Karen Wolek

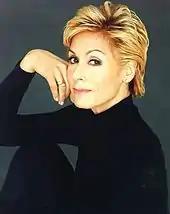
Judith Light, most notable in the role of Karen (1977–83)

In 1978, Karen (Light, onward) at last confided in her friend and media tycoon Victoria "Viki" Lord Riley (Erika Slezak) as to the details of the life she was leading. Viki promised to keep Karen's lurid secret, and soon waged a public campaign of her resources as publisher of "The Banner" newspaper and other outlets against Marco's brothel, which masqueraded as a modeling agency. Amid the turmoil, Marco was apparently murdered. Viki was then charged with and tried for his apparent murder. With guilt festering in her conscience, Karen testified at Viki's trial in 1979. Coming to Viki's defense, Karen broke down at the witness stand, unable to corroborate a timeline of her whereabouts without admitting to her dealings with Marco. Light's Karen lashed out on the stand at Llanview District Attorney Herb Callison (Anthony Call), revealing her secret life of prostitution to jurors and, for the first time, to her now-husband Larry. Upon hearing of the revelation, Larry requested an immediate divorce from Karen, to which she conceded.